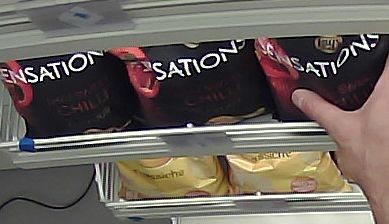
Product: lays_chill